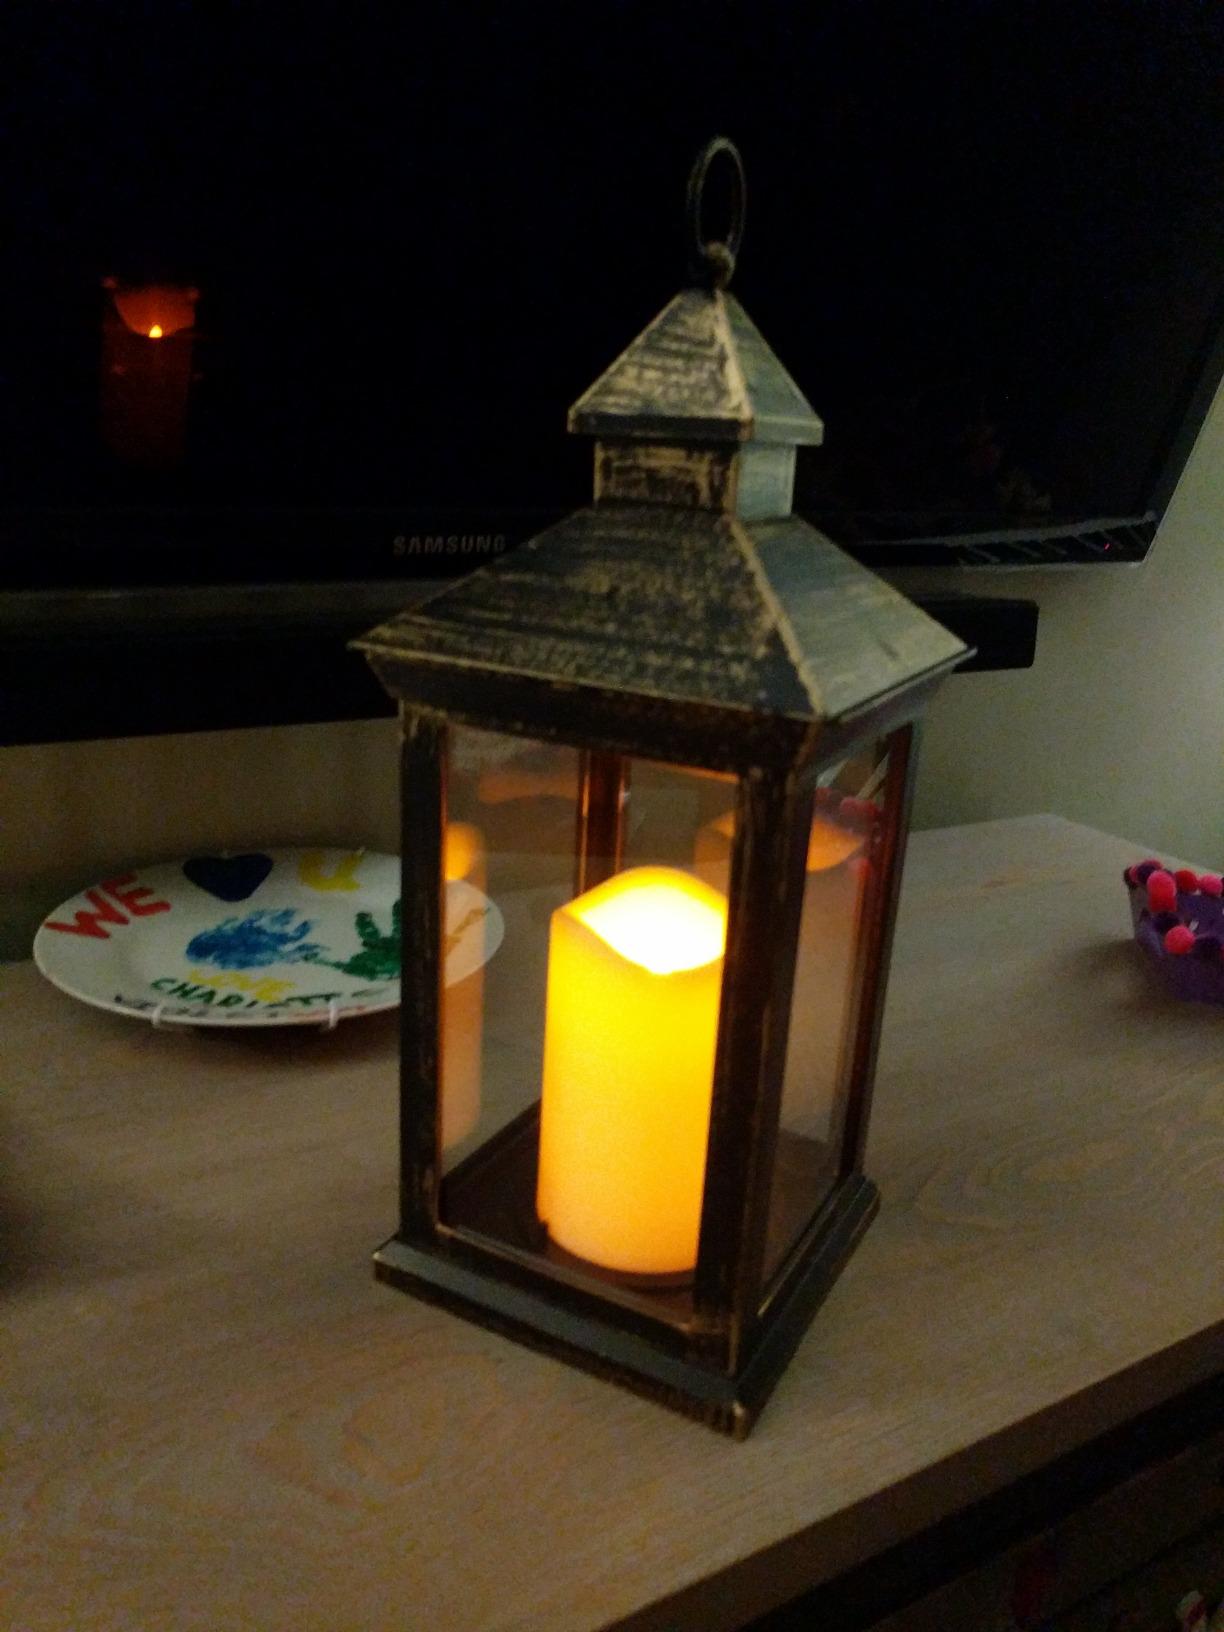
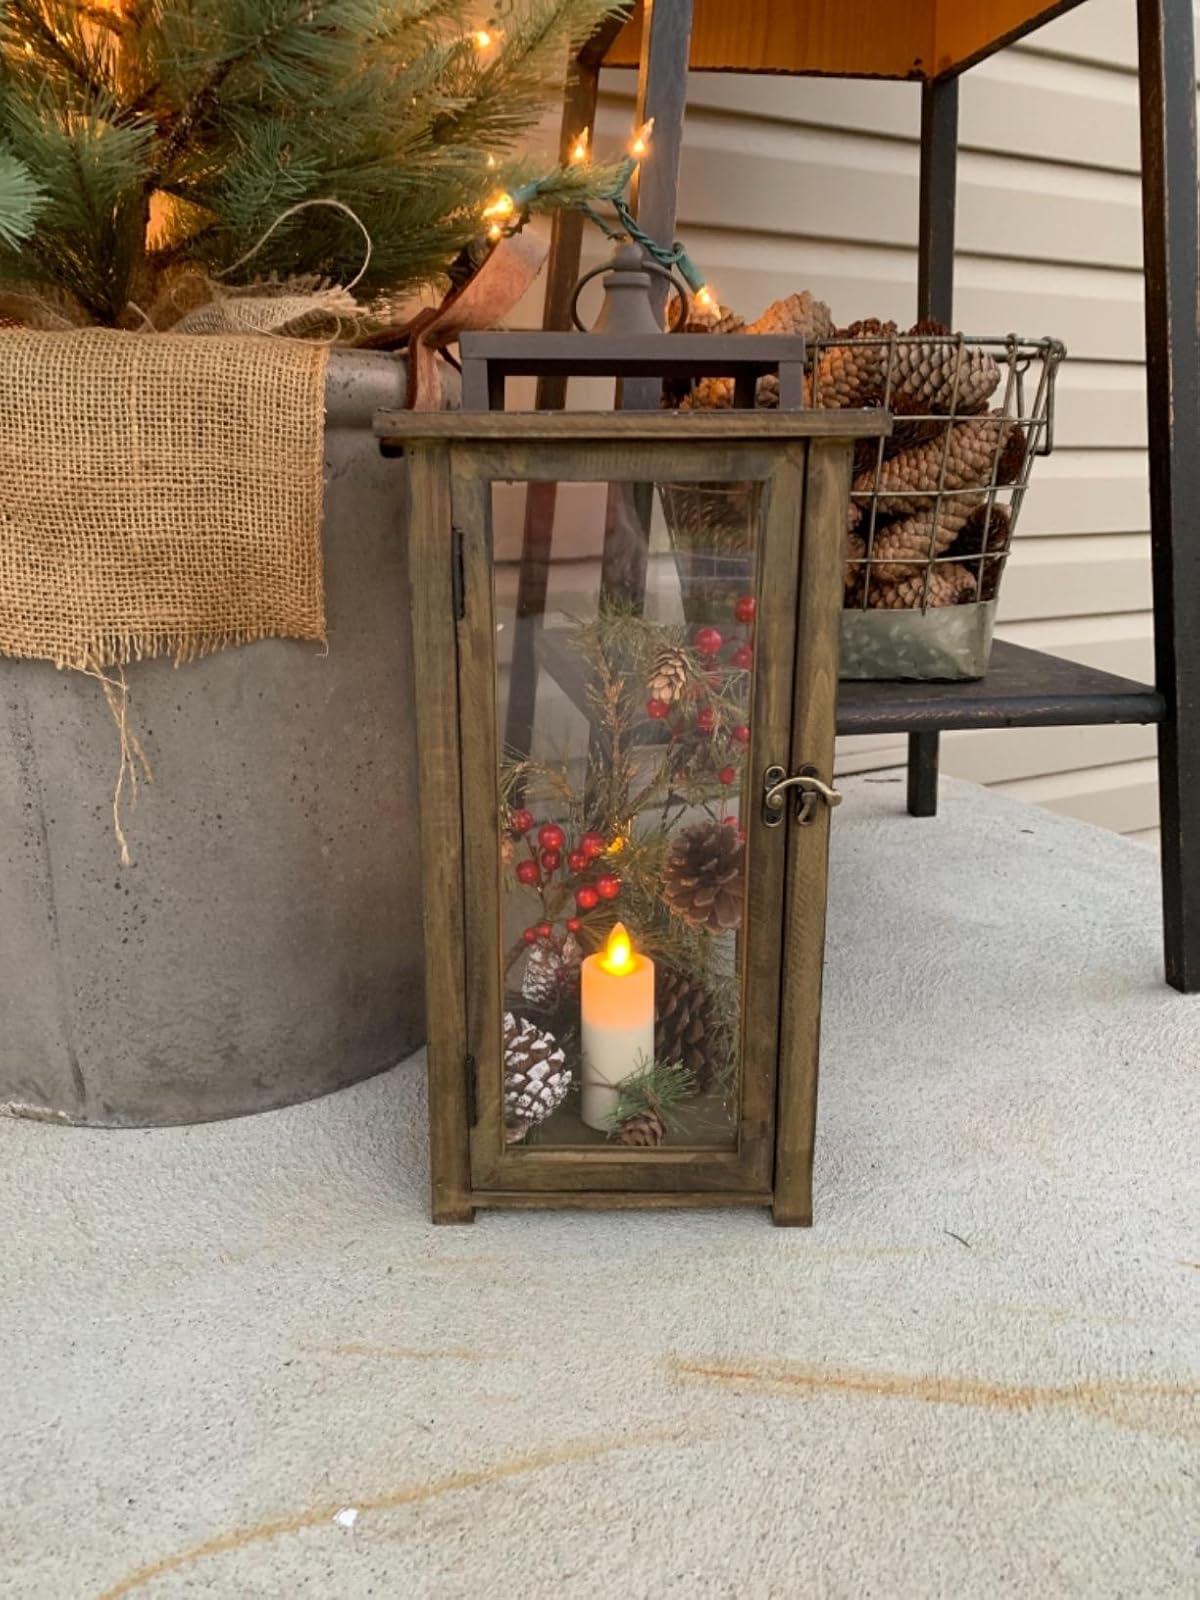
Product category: lantern
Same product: no